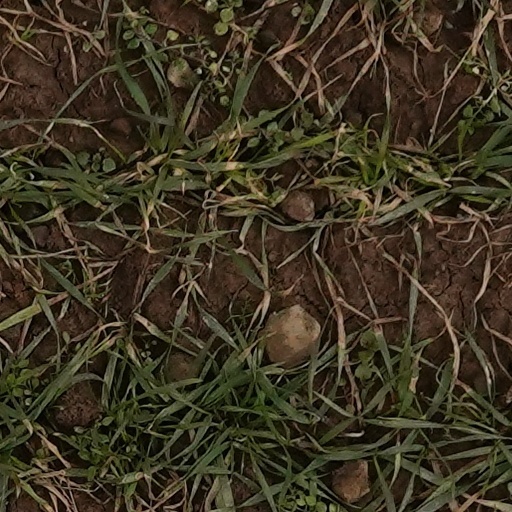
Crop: wheat